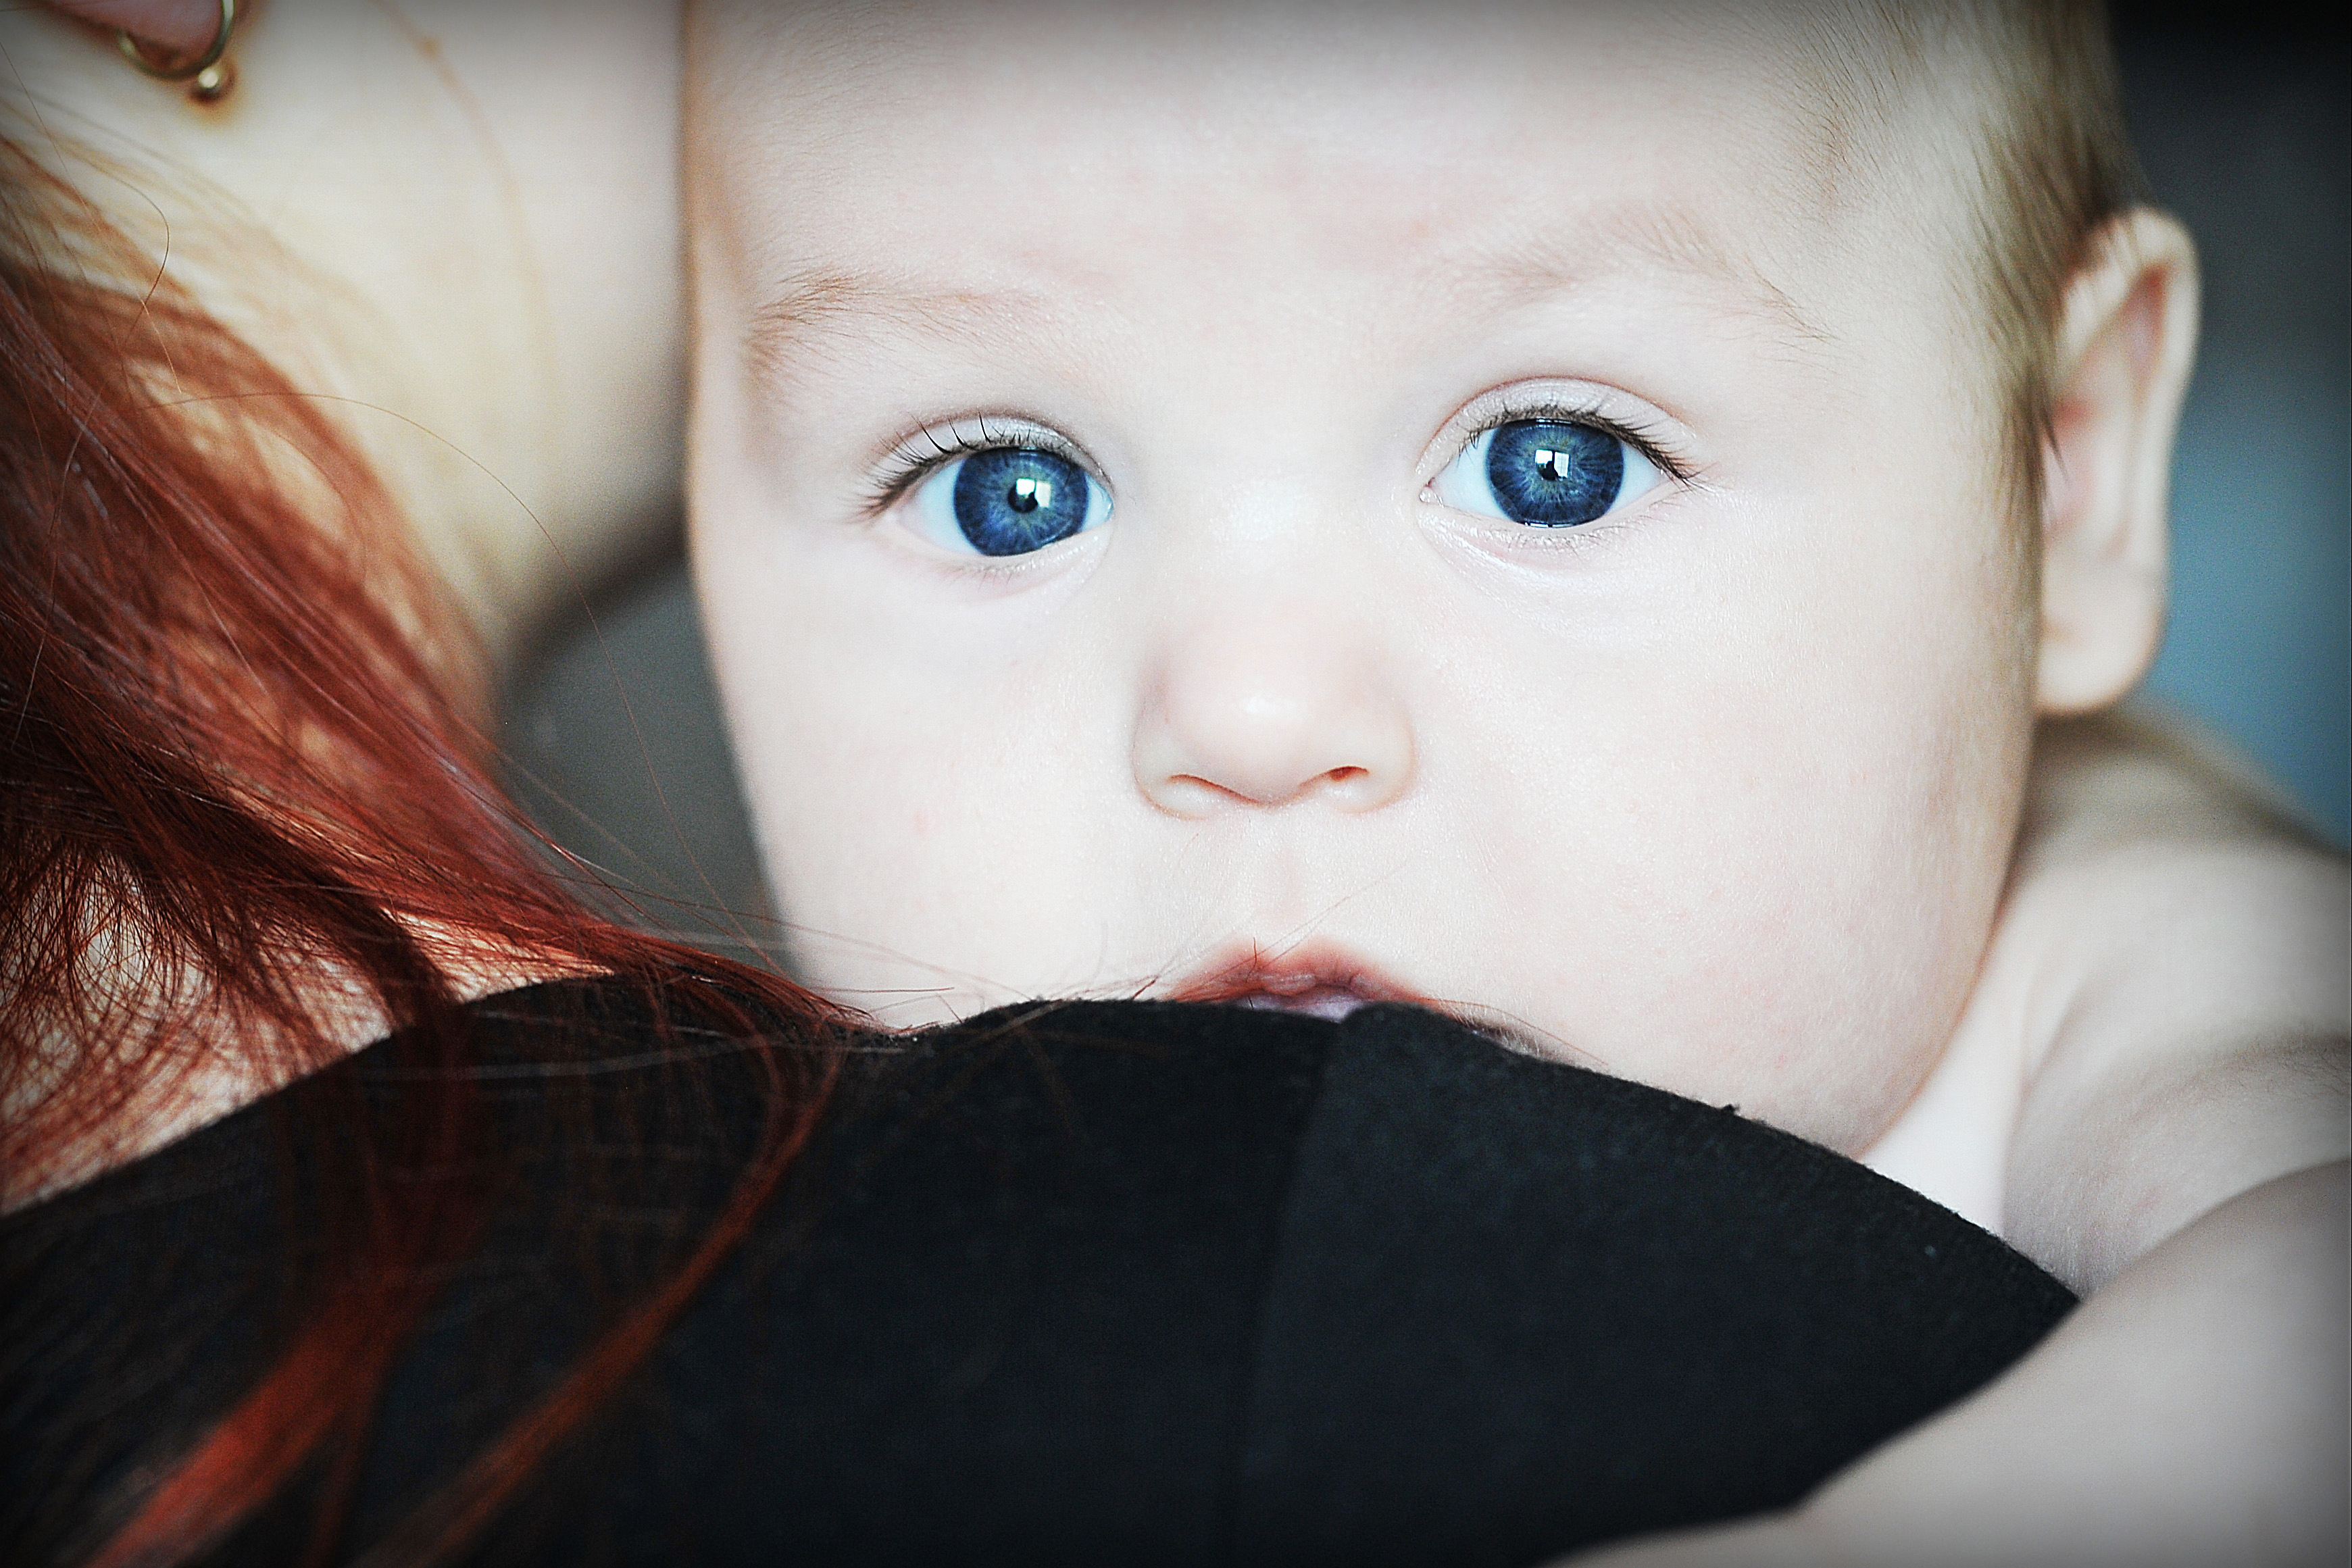
baby, face, child, skin, cheek, nose, infant, eye, lip, human hair color, head, close up, mouth, girl, toddler, organ, forehead, iris, hand, smile, ear, eyelash, portrait photography